Participation of women in the Olympics

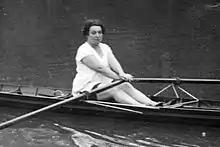
Alice Milliat, the founder of the IWSF and Women's World Games

Historically, female athletes have been treated, portrayed and looked upon differently from their male counterparts. As the 20th century was coming to an end, Georgia state legislators suggested the Equity in Sports Act (House Bill 1308). Not only was this bill presented to strengthen the Title IX policies but also bring awareness to women sports. Later on in 2004, California passed the Fair Play Act which required gender equity, opportunities, facilities, and more. As of 2024, more than 3 million girls participate in high school sports, compared to fewer than 300,000 girls before the law was passed.